Aramoana massacre

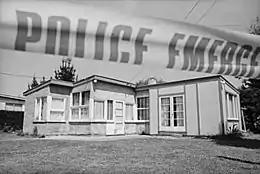
The house in Aramoana where David Gray was killed on 14 November 1990.

After a long day searching from house to house, the ATS checked a crib with a broken window on the north-eastern side of the township. The crib had large hedges on both sides, and a fibrolite shed at the rear. The group spotted Gray briefly at a window, and a battle ensued. Police put a stun grenade through a window, but it bounced off a mattress that Gray had placed as a barricade and landed back near police. Police fired teargas into the crib. Gray began shooting not at police but through the fibrolite shed.